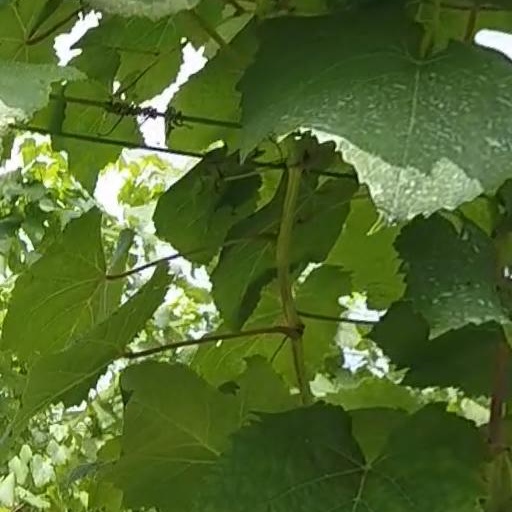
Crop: grape